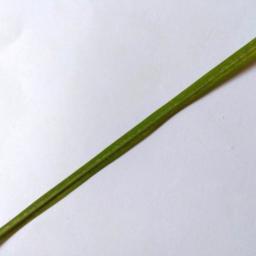
Label: Rice___Healthy